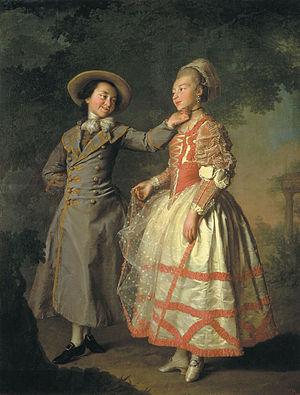
Dmitro Grigorovych Levytskyi était un portraitiste ukrainien.
Ninette à la cour ou le Caprice amoureux est une comédie en trois actes et en vers, mêlée d'ariettes, de Charles-Simon Favart. Elle a été représentée pour la première fois le 12 février 1755 au Théâtre-Italien, dans la salle de l'Hôtel de Bourgogne.